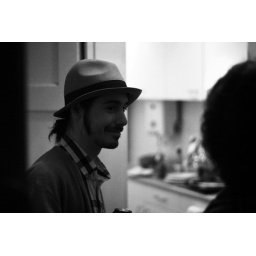
Checking pizza in the kitchen